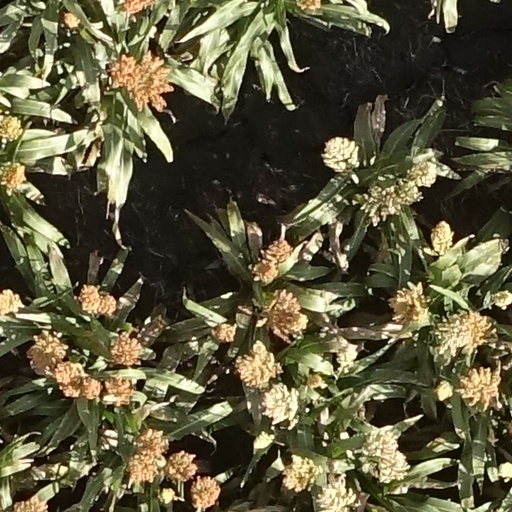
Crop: sorghum